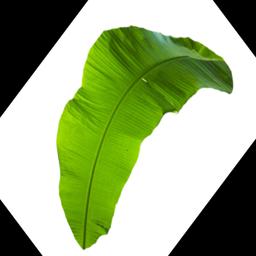
Label: BHIMKOL